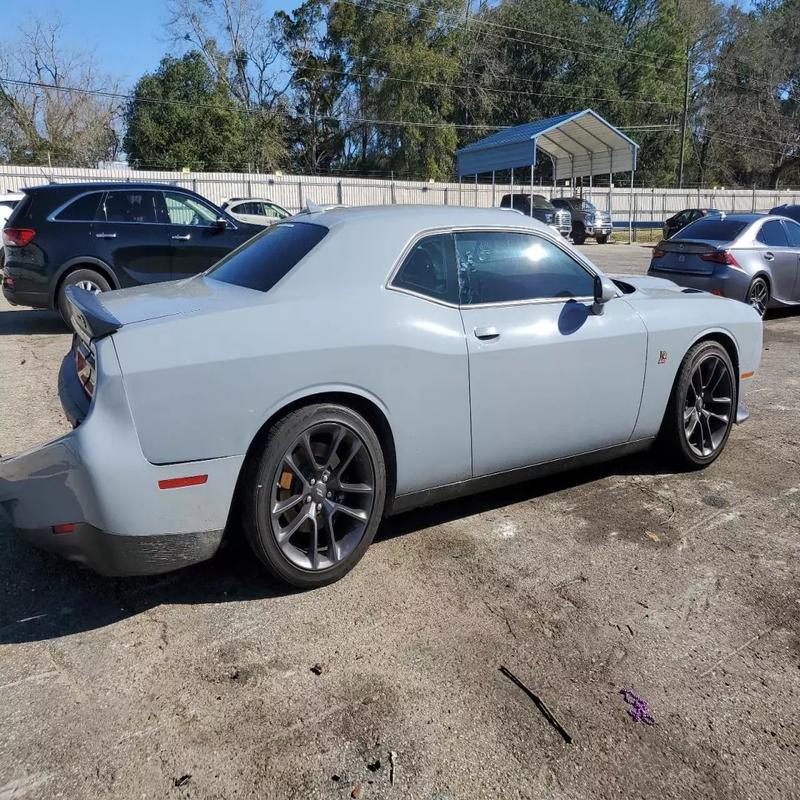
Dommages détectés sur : pare-choc arrière, plaque d'immatriculation arrière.
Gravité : majeur